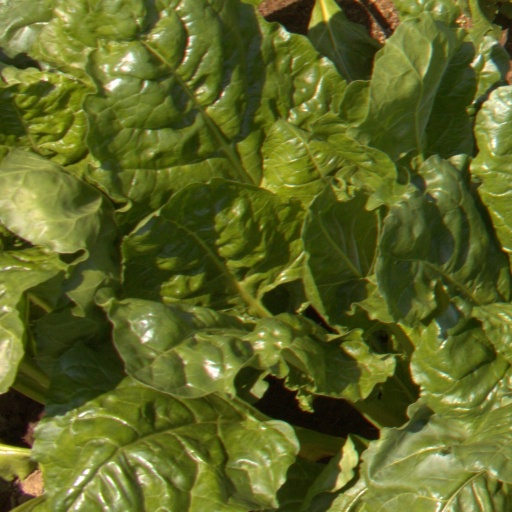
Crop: sugar beet